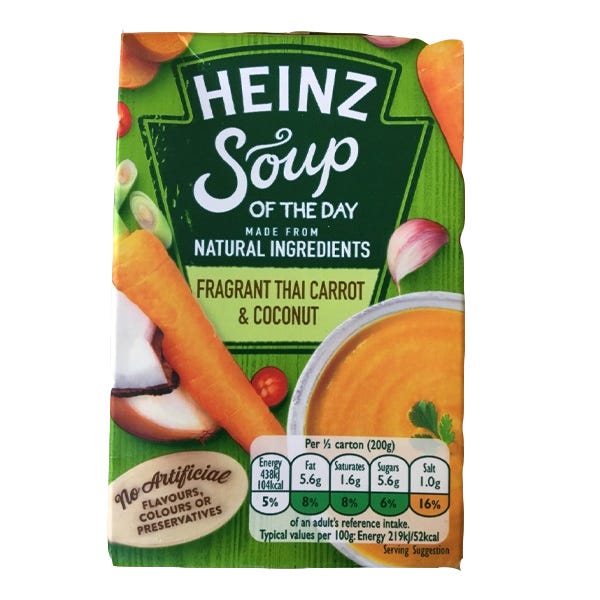
Waste category: cardboard